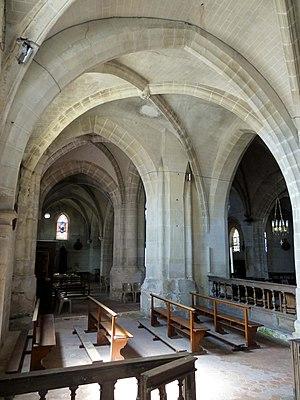
L'église Saint-Martin est une église catholique paroissiale située à Venette, dans le département de l'Oise, en France. Elle semble remonter à la première moitié du XIIᵉ siècle, mais très peu d'éléments tangibles subsistent de cette époque, dont l'ancien antéfixe en haut du pignon de la façade occidentale, et les deux contreforts plats du chevet. Plus évocateurs sont les deux voûtes d'ogives du chœur, dont l'on suppose qu'elles datent du début du XIIIᵉ siècle. Malgré son plan d'une apparente simplicité, qui s'inscrit dans un rectangle, l'édifice s'avère assez hétéroclite. Sans doute après avoir été endommagé sous la guerre de Cent Ans, il est en grande partie reconstruit à partir du début du XVIᵉ siècle, mais ce chantier se fait par étapes successives, et en conservant une partie des anciennes structures. Ainsi, hormis les deux premières travées de la nef et des bas-côtés, pas deux travées ne se ressemblent, et il n'y a pas de symétrie entre les élévations nord et sud du vaisseau central.